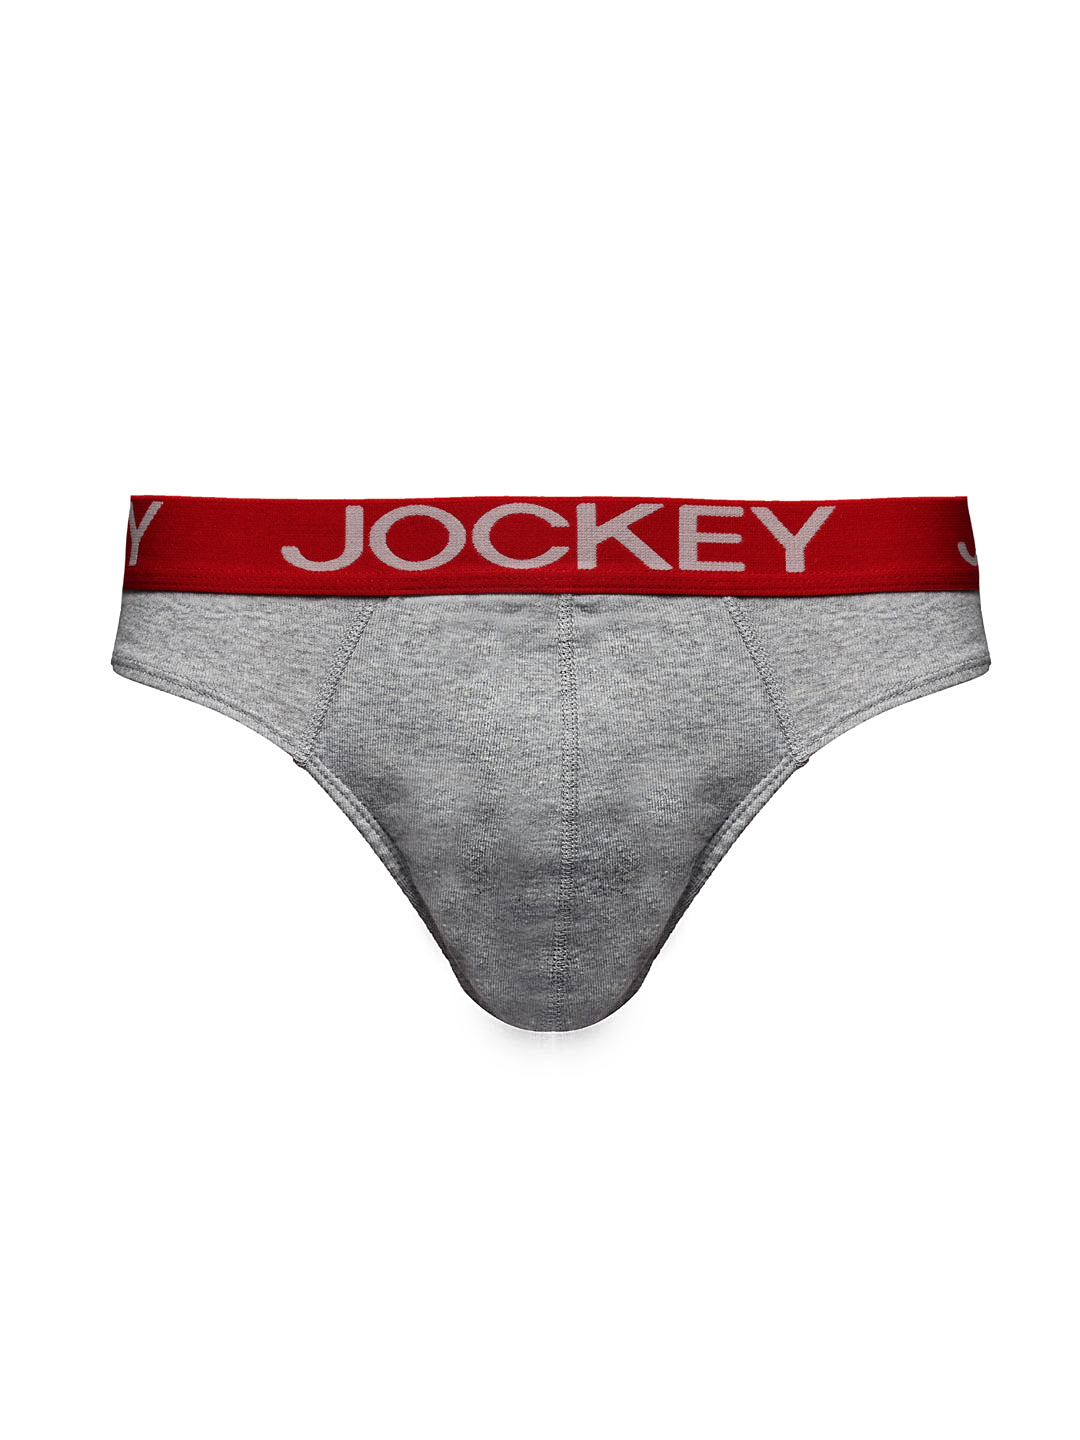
Jockey ZONE Men Zone Grey Brief US17
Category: Apparel / Innerwear / Briefs
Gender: Men
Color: Grey
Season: Summer 2016
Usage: Casual